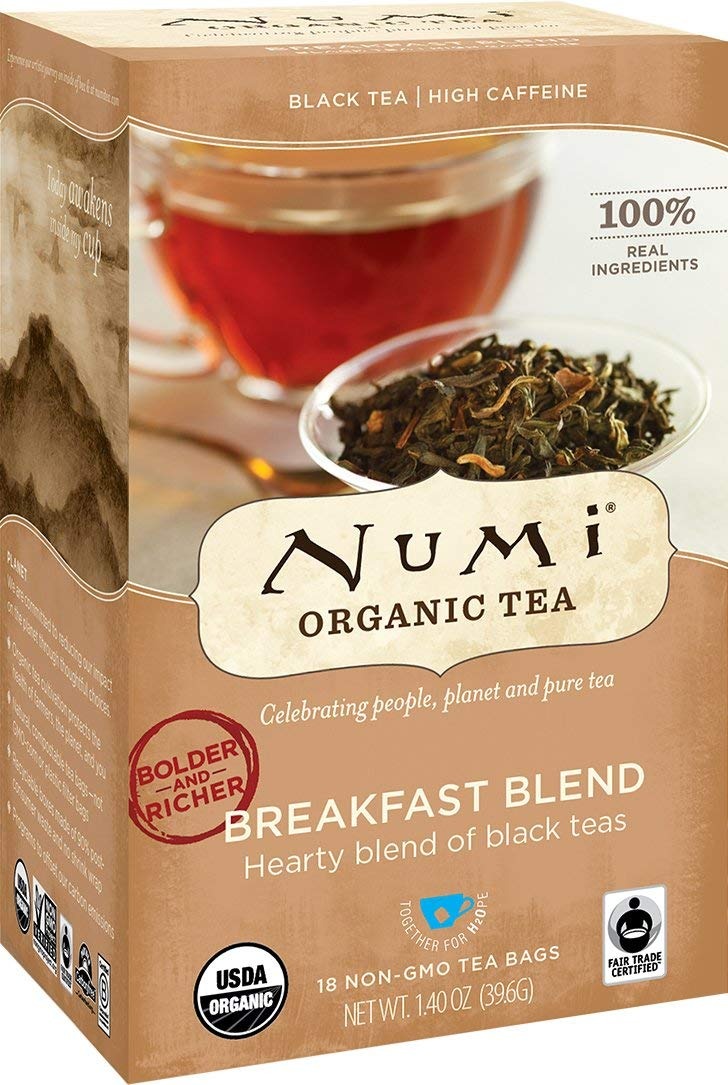
Item Name: Numi Organic Tea Fair Trade Breakfast Blend - Morning Rise - Full Leaf Black Tea in Teabags, 18-Count Box (Pack of 6)
Bullet Point 1: Case of six boxes, each box containing 18 double-chambered Teabags (total of 108 Teabags)
Bullet Point 2: Certified fair trade, organic, kosher and halal
Bullet Point 3: A hearty morning tea; smooth, with a refreshing aroma and floral notes
Bullet Point 4: Certified Organic, Kosher and Halal
Bullet Point 5: Ships in Certified Frustration-Free Packaging
Value: 108.0
Unit: Count

Price: 6.52